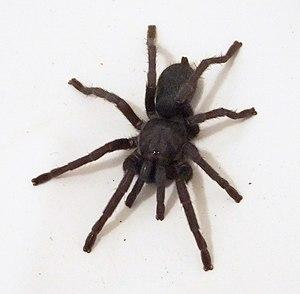
Chaetopelma olivaceum est une espèce d'araignées mygalomorphes de la famille des Theraphosidae.